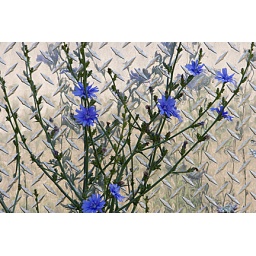
blue flowers against a silver truck